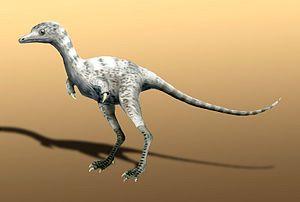
La formation de Barun Goyot est une formation géologique du bassin de Nemegt. Ce bassin est situé dans la partie nord-ouest du désert de Gobi, dans le sud de la Mongolie.
Ceratonykus est un genre éteint de petits dinosaures théropodes de la famille des Alvarezsauridae, découvert dans le Crétacé supérieur de Mongolie et décrit en 2009.